Sallie Permar

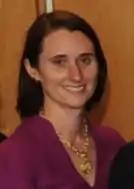
Permar after receiving the 2012 PECASE

Sallie Robey Permar is the pediatrician-in-chief at NewYork-Presbyterian / Weill Cornell Medical Center and the chair of the Department of Pediatrics at Weill Cornell Medicine. Her research focuses on infections affecting newborns.